Vytautas Bulvičius

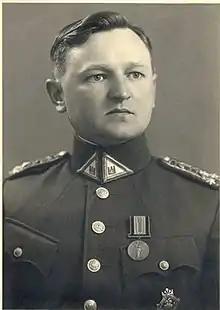
Bulvičius in the uniform of the Lithuanian Armed Forces

Vytautas Bulvičius (5 May 1908 – 17 December 1941) was a Lithuanian military officer, major of the General Staff, and leader of the anti-Soviet Lithuanian Activist Front (LAF).